Finchville, Kentucky

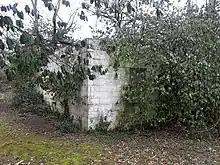
Finchville Drinking Water Treatment Building Constructed 1950s, Photograph Taken March 2021

Finchville Farms Country Ham (located at 5157 Taylorsville Road) began in 1947 when William Robertson began selling country ham from the Robertson Country Store (which was a building located among other Finchville Farms Country Ham business buildings and closed around 1955).